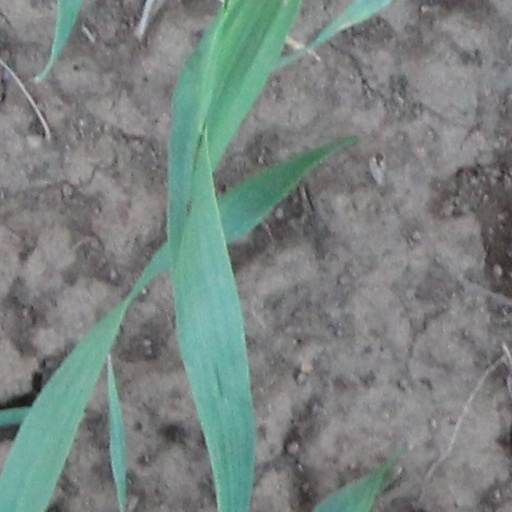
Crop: wheat